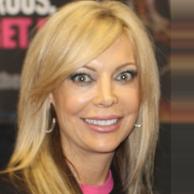
Age: 42